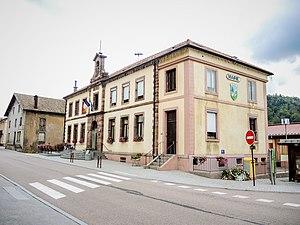
Mairie du village du Ménil. Vosges